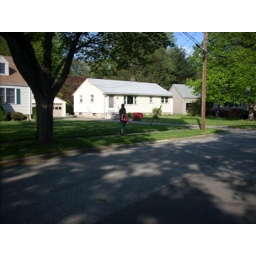
walking back home to our little box house in the suburbs